Hate Story

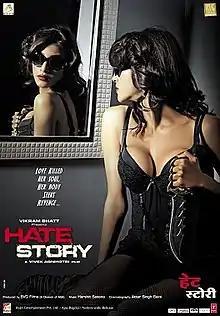
Theatrical release poster

Hate Story is a 2012 Indian Hindi-language erotic thriller film directed by Vivek Agnihotri and produced by Vikram Bhatt. It stars Nikhil Dwivedi, Gulshan Devaiya and Paoli Dam and the film was released on 20 April 2012. The first installment in the "Hate Story" film series the film was a commercial and critical success. The premise of the film chronicles a woman and her struggle to fight against the man who betrayed her.